Calcium in biology

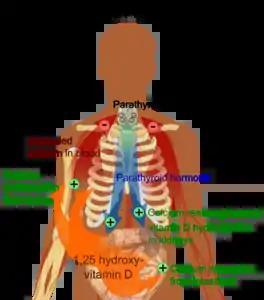
Calcium regulation in the human body

Different tissues contain calcium in different concentrations. For instance, Ca (mostly calcium phosphate and some calcium sulfate) is the most important (and specific) element of bone and calcified cartilage. In humans, the total body content of calcium is present mostly in the form of bone mineral (roughly 99%). In this state, it is largely unavailable for exchange/bioavailability. The way to overcome this is through the process of bone resorption, in which calcium is liberated into the bloodstream through the action of bone osteoclasts. The remainder of calcium is present within the extracellular and intracellular fluids.